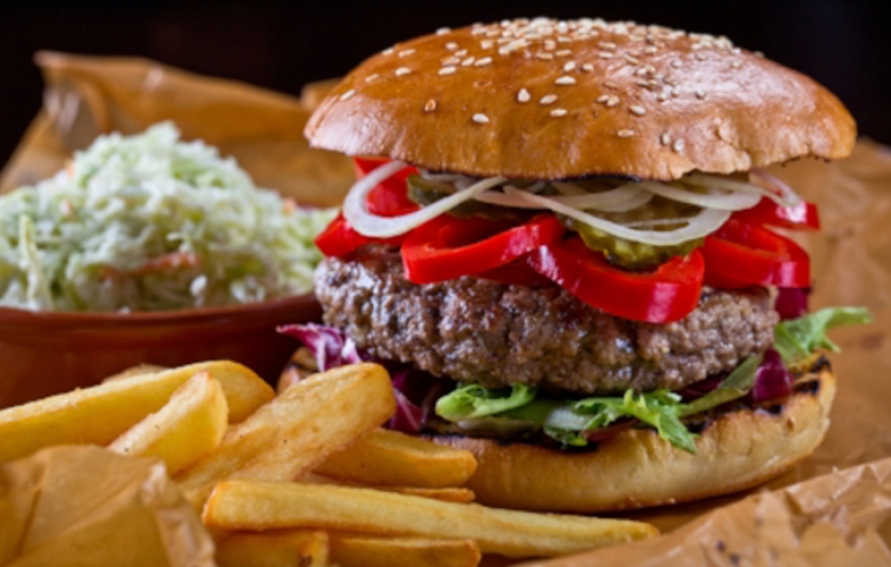
Dish: burger